Legio IV Flavia Felix

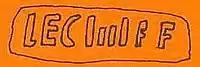
Brick stamp of IV Flavia Felix from the Castra of Aradul Nou, Romania

In the Marcomannic Wars (166–180), the fourth fought on the Danube against the Germanic tribes.